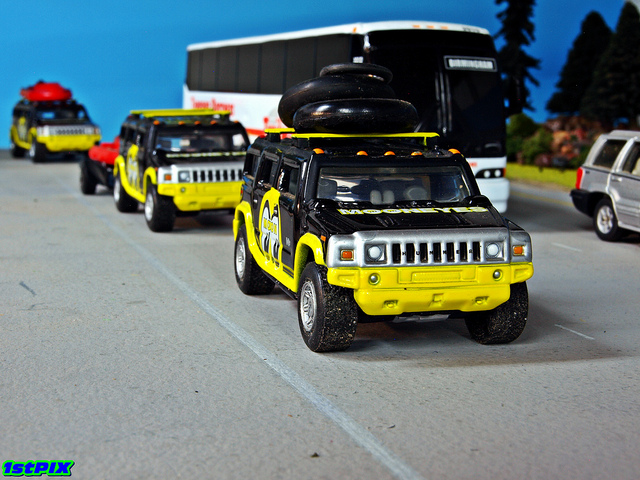
The jeeps are driving past a bus on the road.

A traffic of cars and a bus on the street.

Several toy SUV's alongside a toy bus on a highway.

Toy trucks, bus, and cars lined up no a toy road.